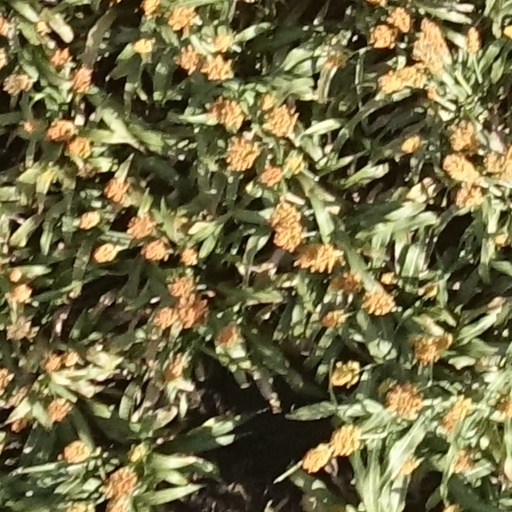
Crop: sorghum